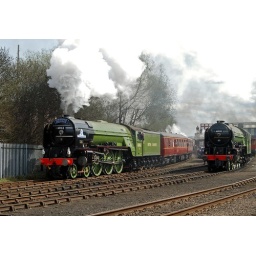
new built A1 pacific tornado passes A2. pacific blue peter --both locos in apple green livery  barrowhill roundhouse spring 2009